Asashōryū Akinori

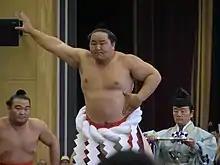
Performing the "dohyō-iri" in 2004

Asashōryū began 2004 with two consecutive perfect 15–0 tournament wins ("zensho-yūshō") in January and March. Nobody had attained a "zensho-yūshō" since 1996; yet Asashōryū went on to add three more such titles after 2004, for a career total of five. At that time only Taihō, with eight, and Chiyonofuji and Kitanoumi with seven, had recorded more 15–0 scores. His unbeaten run continued into the first five days of the May 2004 tournament, giving him a winning streak of 35 bouts in total, the longest run since Chiyonofuji's 53 in 1988. Although he was then upset by "maegashira" Hokutōriki, he gained revenge by defeating Hokutōriki in a playoff on the final day to claim the championship. On 27 November 2004, Asashōryū became the first wrestler to win five tournaments in a year since Chiyonofuji achieved the feat in 1986, and won his ninth Emperor's Cup. Asashōryū's below average 9–6 score in the September "basho" of 2004, the only one he did not win, was attributed in part to the official ceremony for his marriage, which was held in August 2004 (although he had actually married in December 2002). The hectic social round that inevitably follows Japanese weddings affected his pre-tournament preparations, as it prevented him from doing any training.